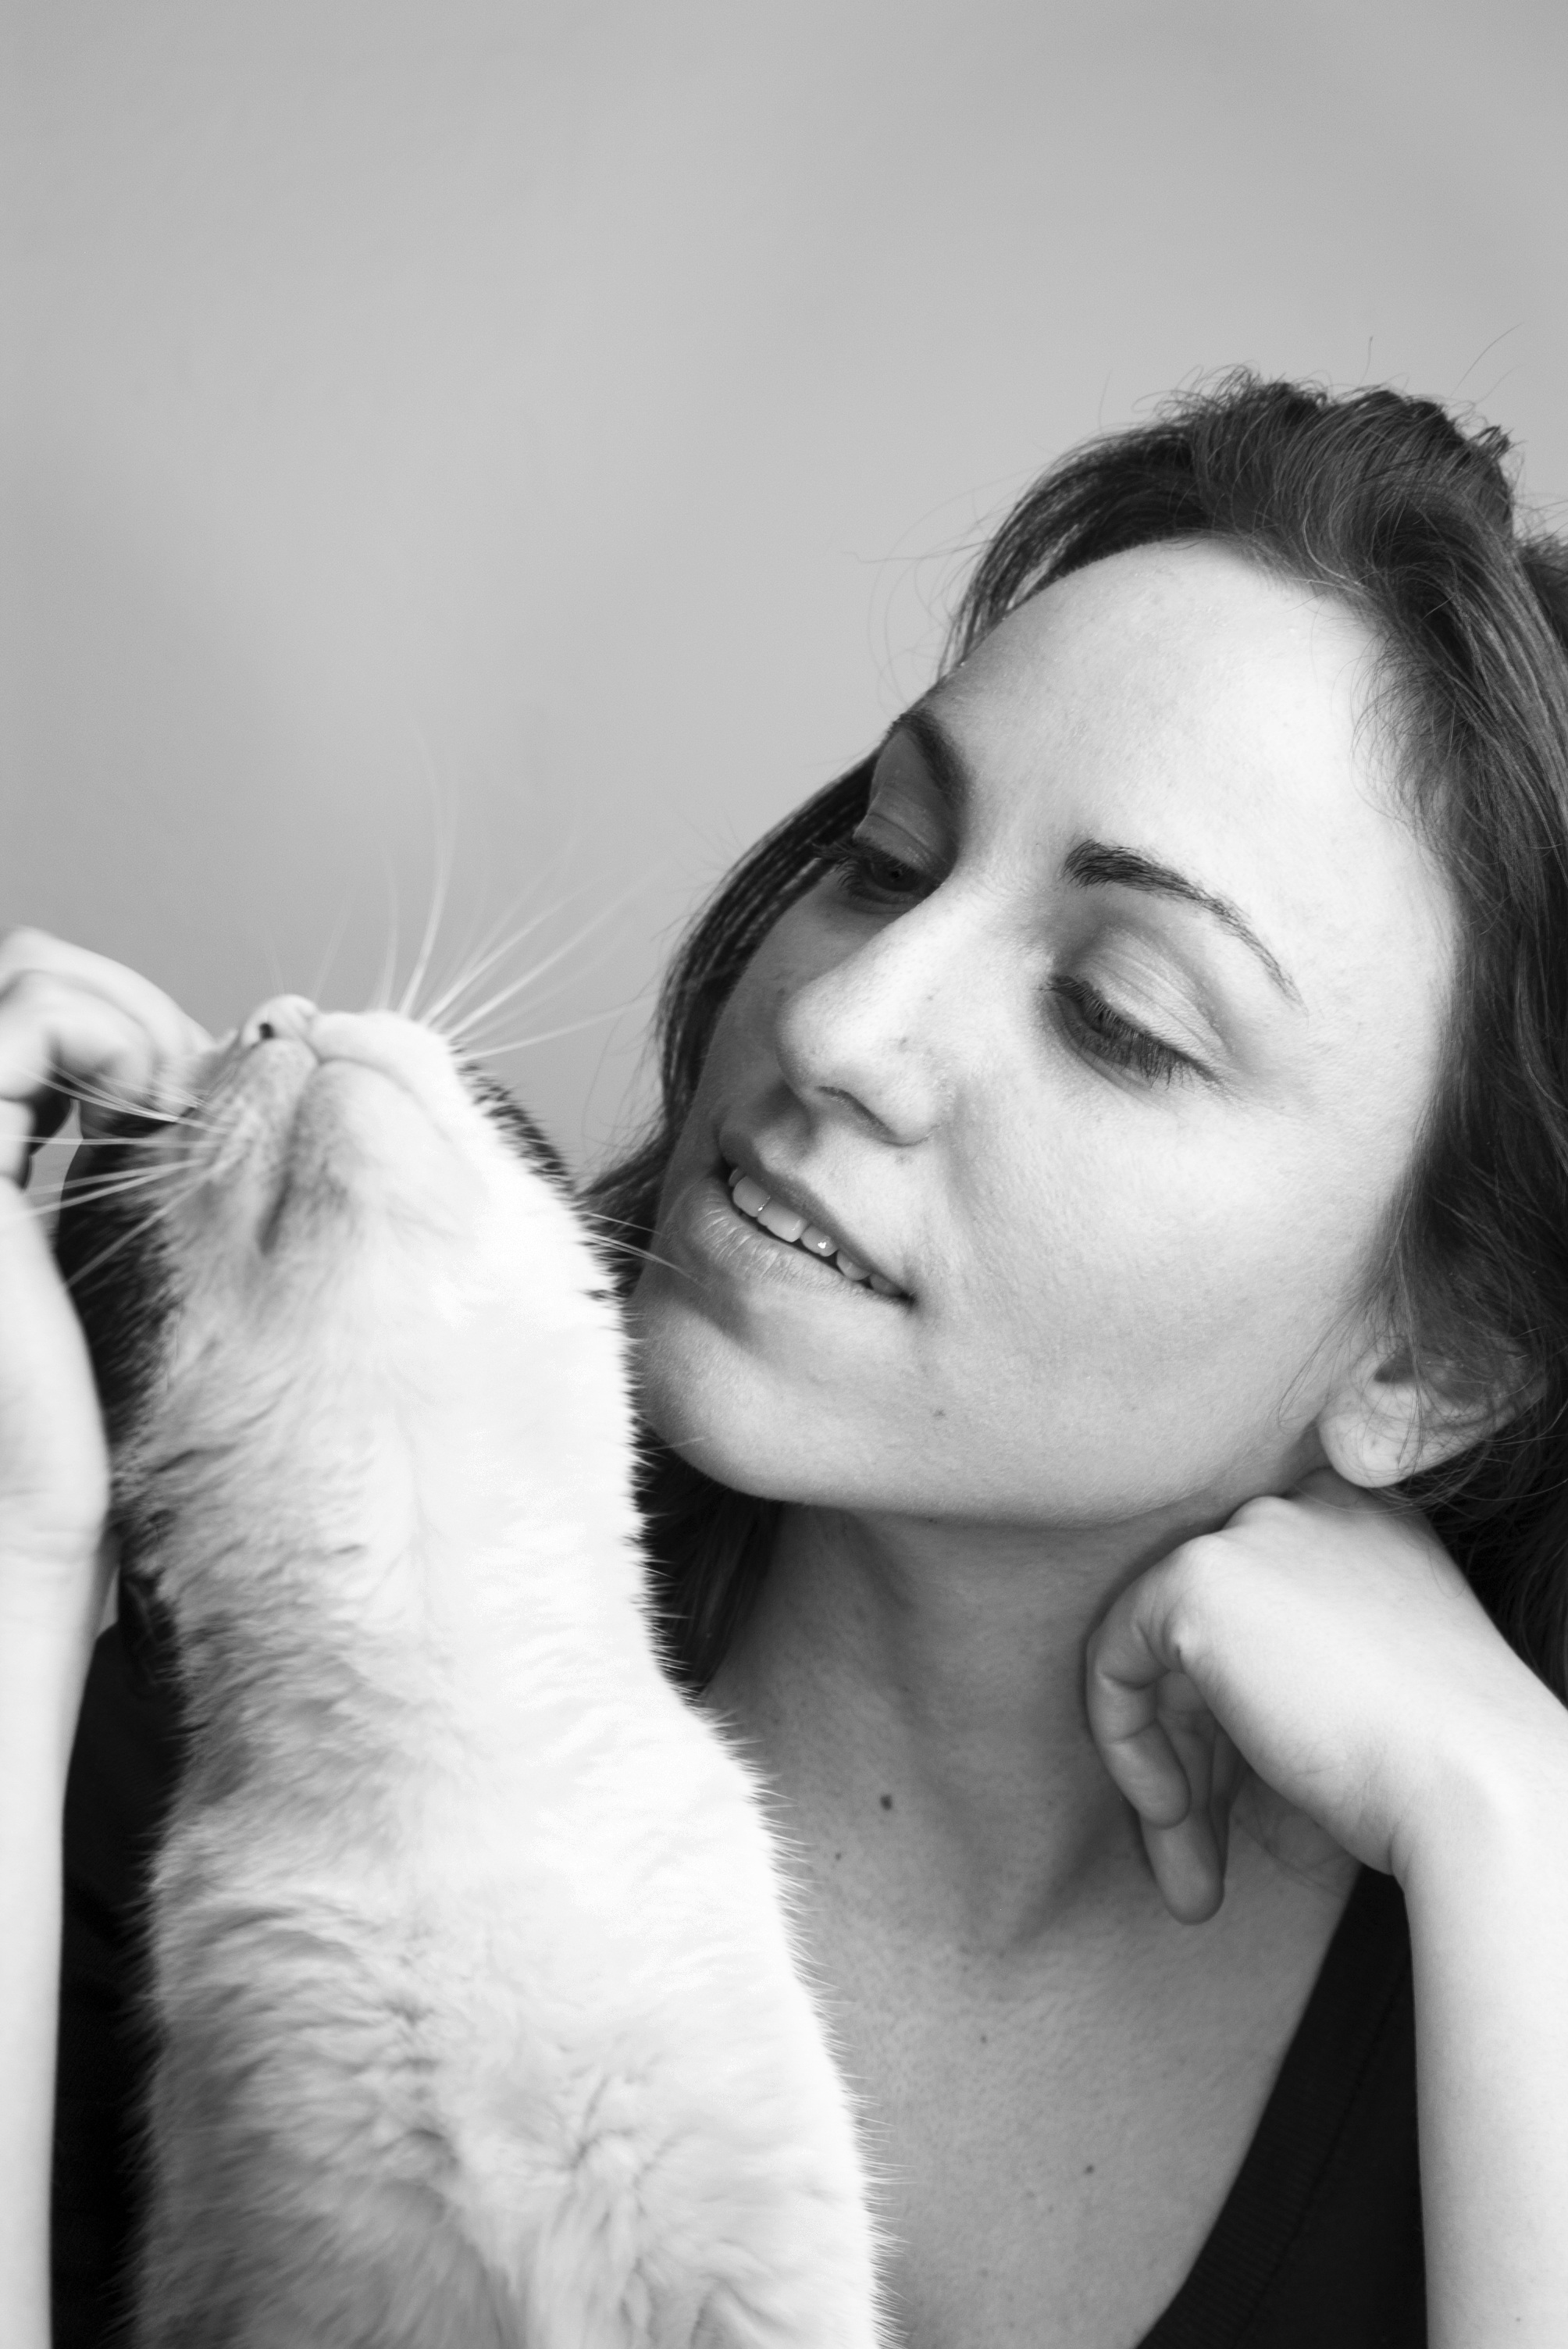
person, black and white, girl, woman, white, photography, animal, cute, love, pet, fur, portrait, model, cat, feline, black, monochrome, lady, facial expression, smile, human body, face, nose, eye, head, photograph, skin, beauty, beautiful, domestic, organ, pussycat, emotion, interaction, photo shoot, monochrome photography, portrait photography, human action